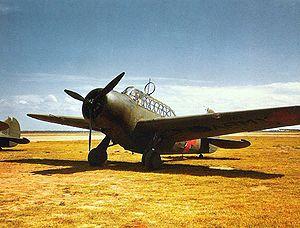
Le North American O-47 était un avion d'observation américain conçu par le constructeur North American Aviation vers le milieu des années 1930. Utilisé par l'US Army Air Corps avant et pendant la Seconde Guerre mondiale, il s'agissait d'un monoplan à aile basse, doté d'un train d'atterrissage rétractable et d'une hélice à trois pales.